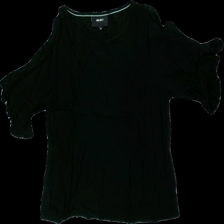
View: front
Type: T-shirt
Category: Ladies
Brand: Object
Colors: Black
Material: 100% viskos
Cut: C-collar
Size: 40
Season: All
Price range: <50
Recommended usage: Reuse
Description: t-shirt med volang